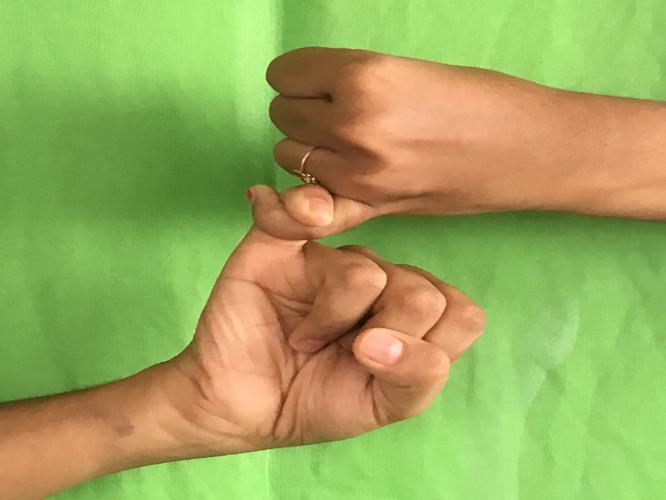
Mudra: Kilaka
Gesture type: double_hand